Aloo mutter

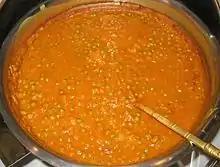
Aloo mutter cooked in a kadai

Aloo mutter (also spelled "aloo mattar" or "aloo matar" or "alu") is a North Indian dish from the Indian subcontinent which is made from potatoes ("aloo") and peas ("mattar") in a mildly spiced creamy tomato-based gravy. It is a vegetarian dish. The gravy base is generally cooked with garlic, ginger, onion, tomatoes, cilantro (coriander), cumin seeds, red chilli, turmeric, garam masala, and many other spices. It can also be made without onion or garlic.